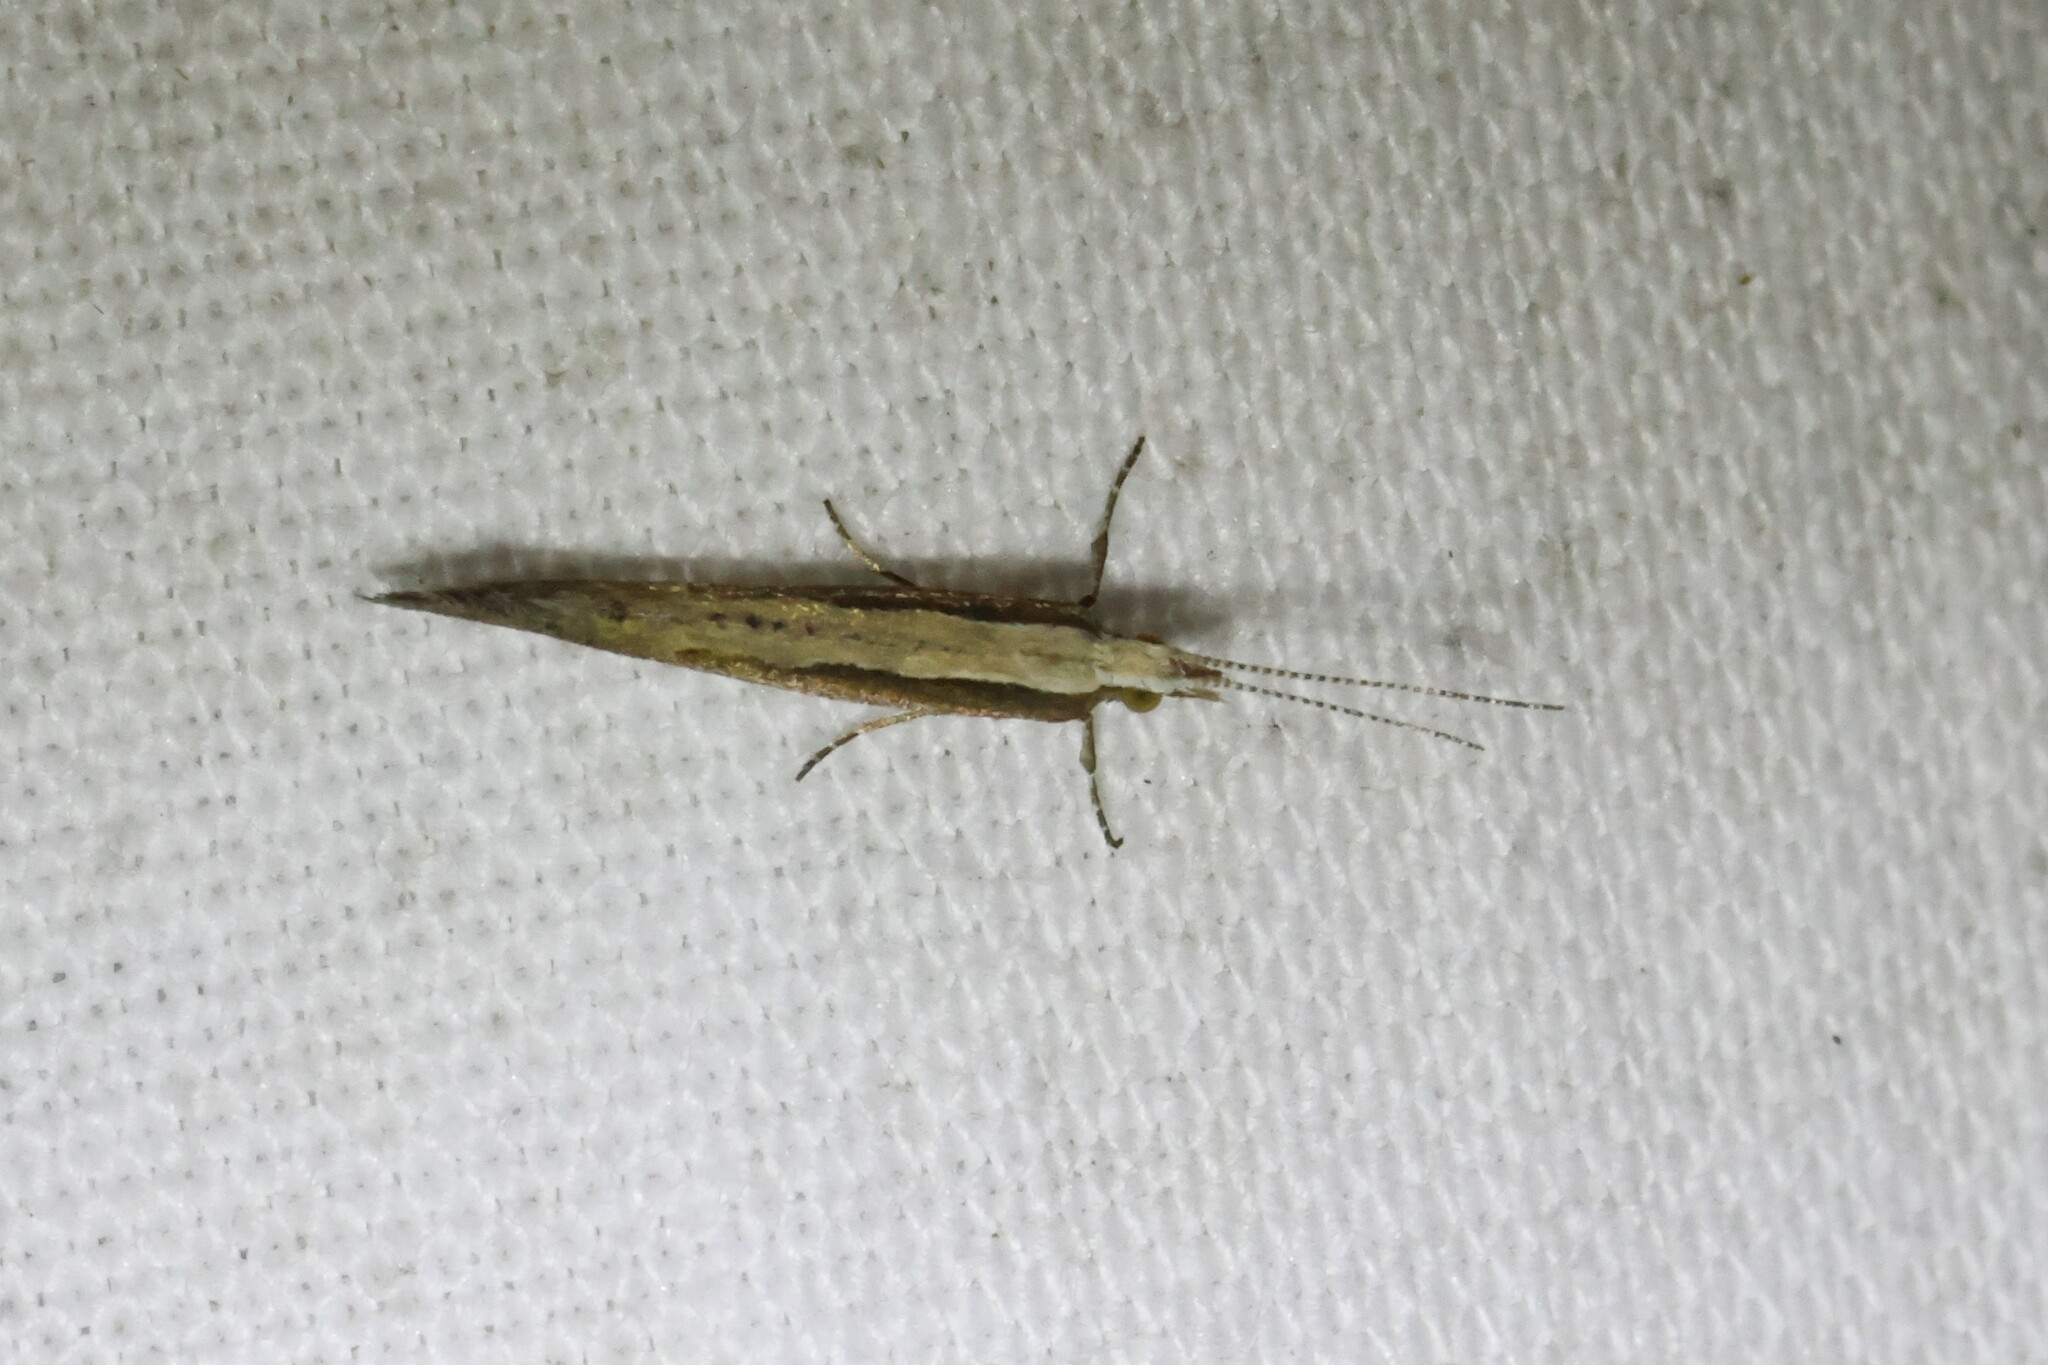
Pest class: diamondback_moth